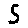
Label: 5